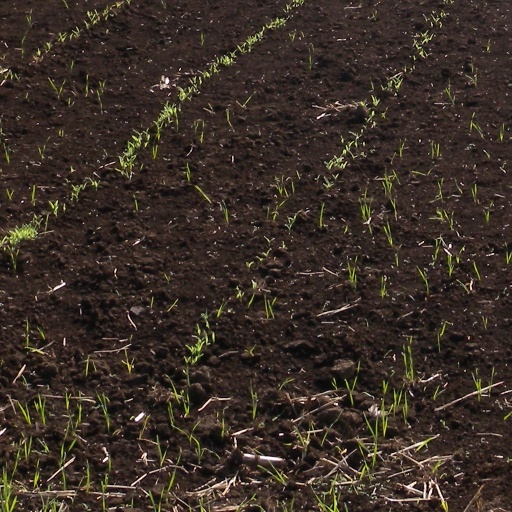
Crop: sorghum